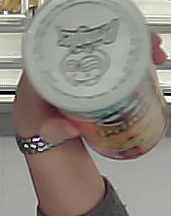
Product: pringles_paprika